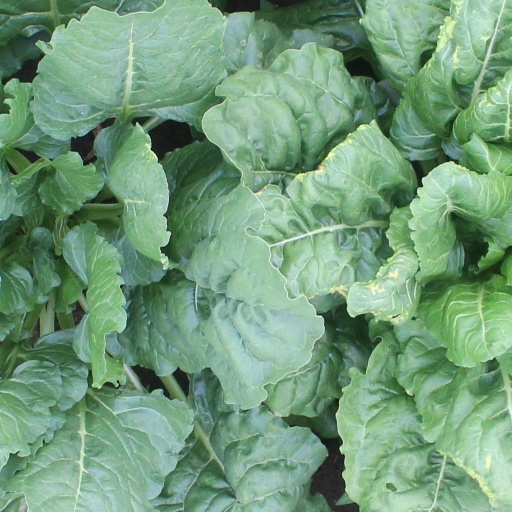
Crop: sugar beet